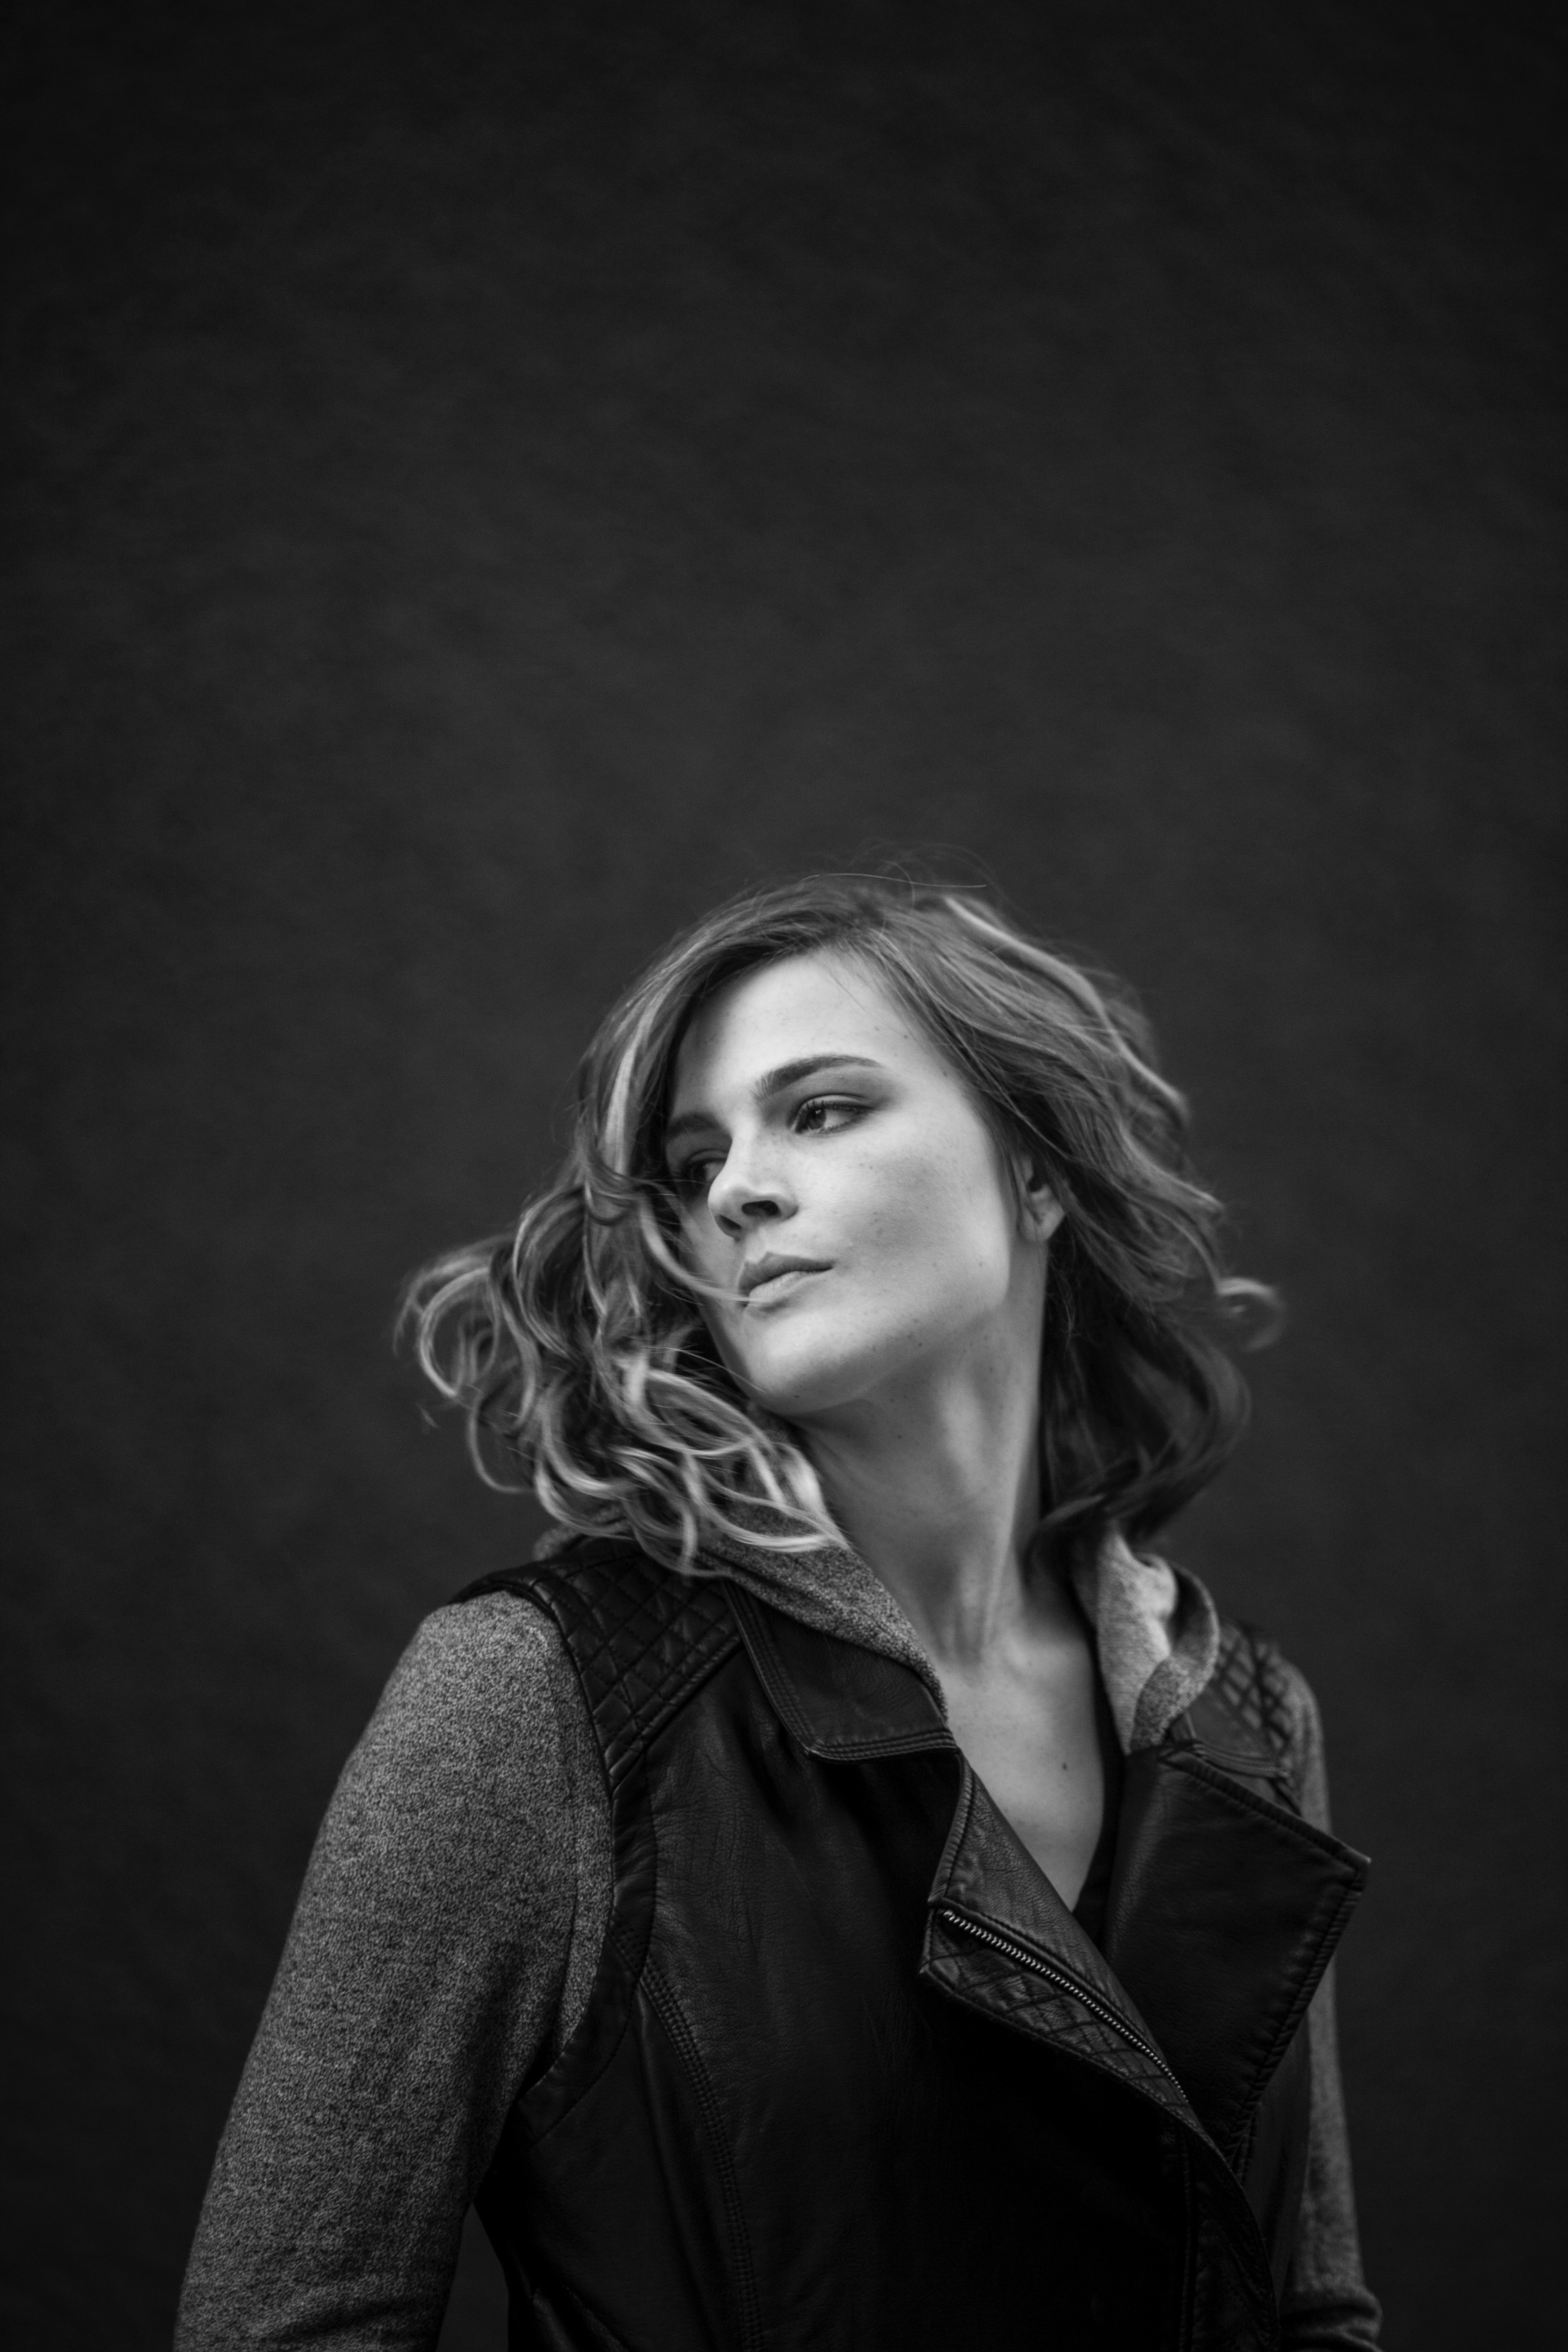
person, black and white, girl, photography, portrait, model, darkness, black, monochrome, lady, long hair, photograph, beauty, photo shoot, monochrome photography, portrait photography, film noir, flash photography